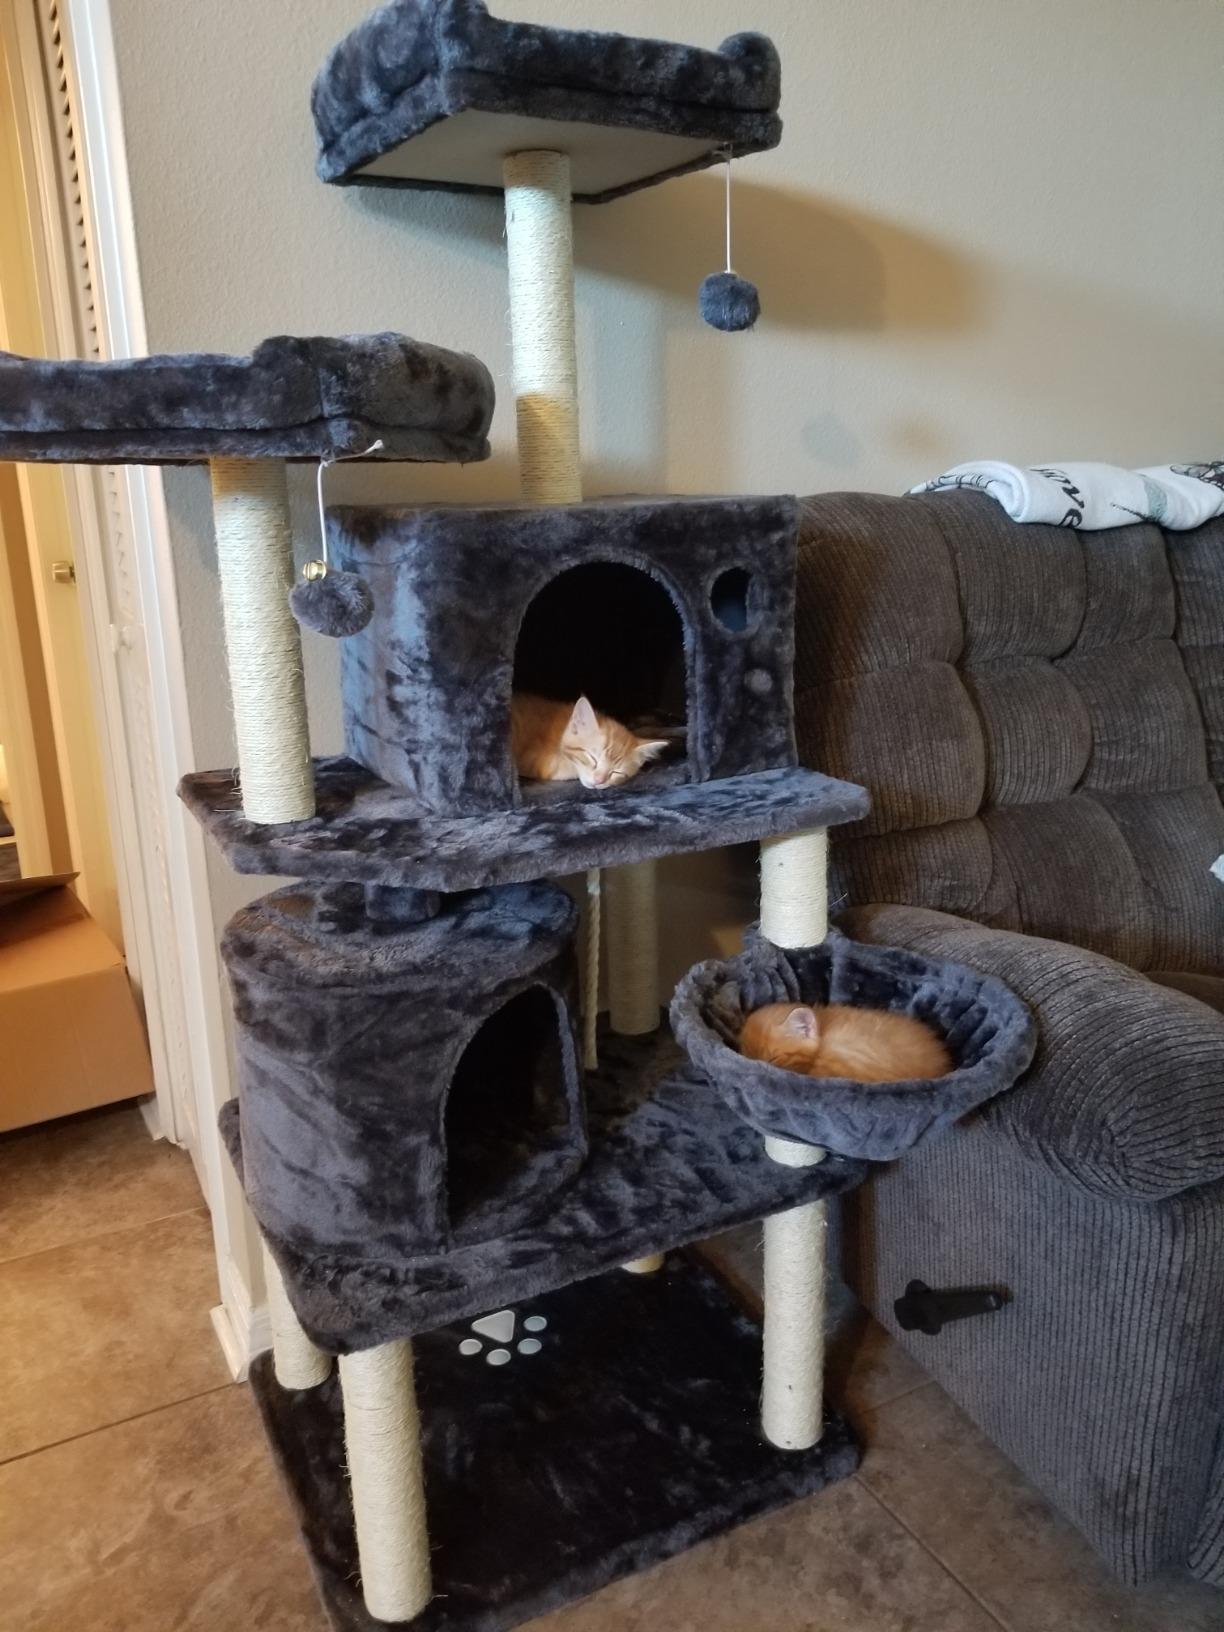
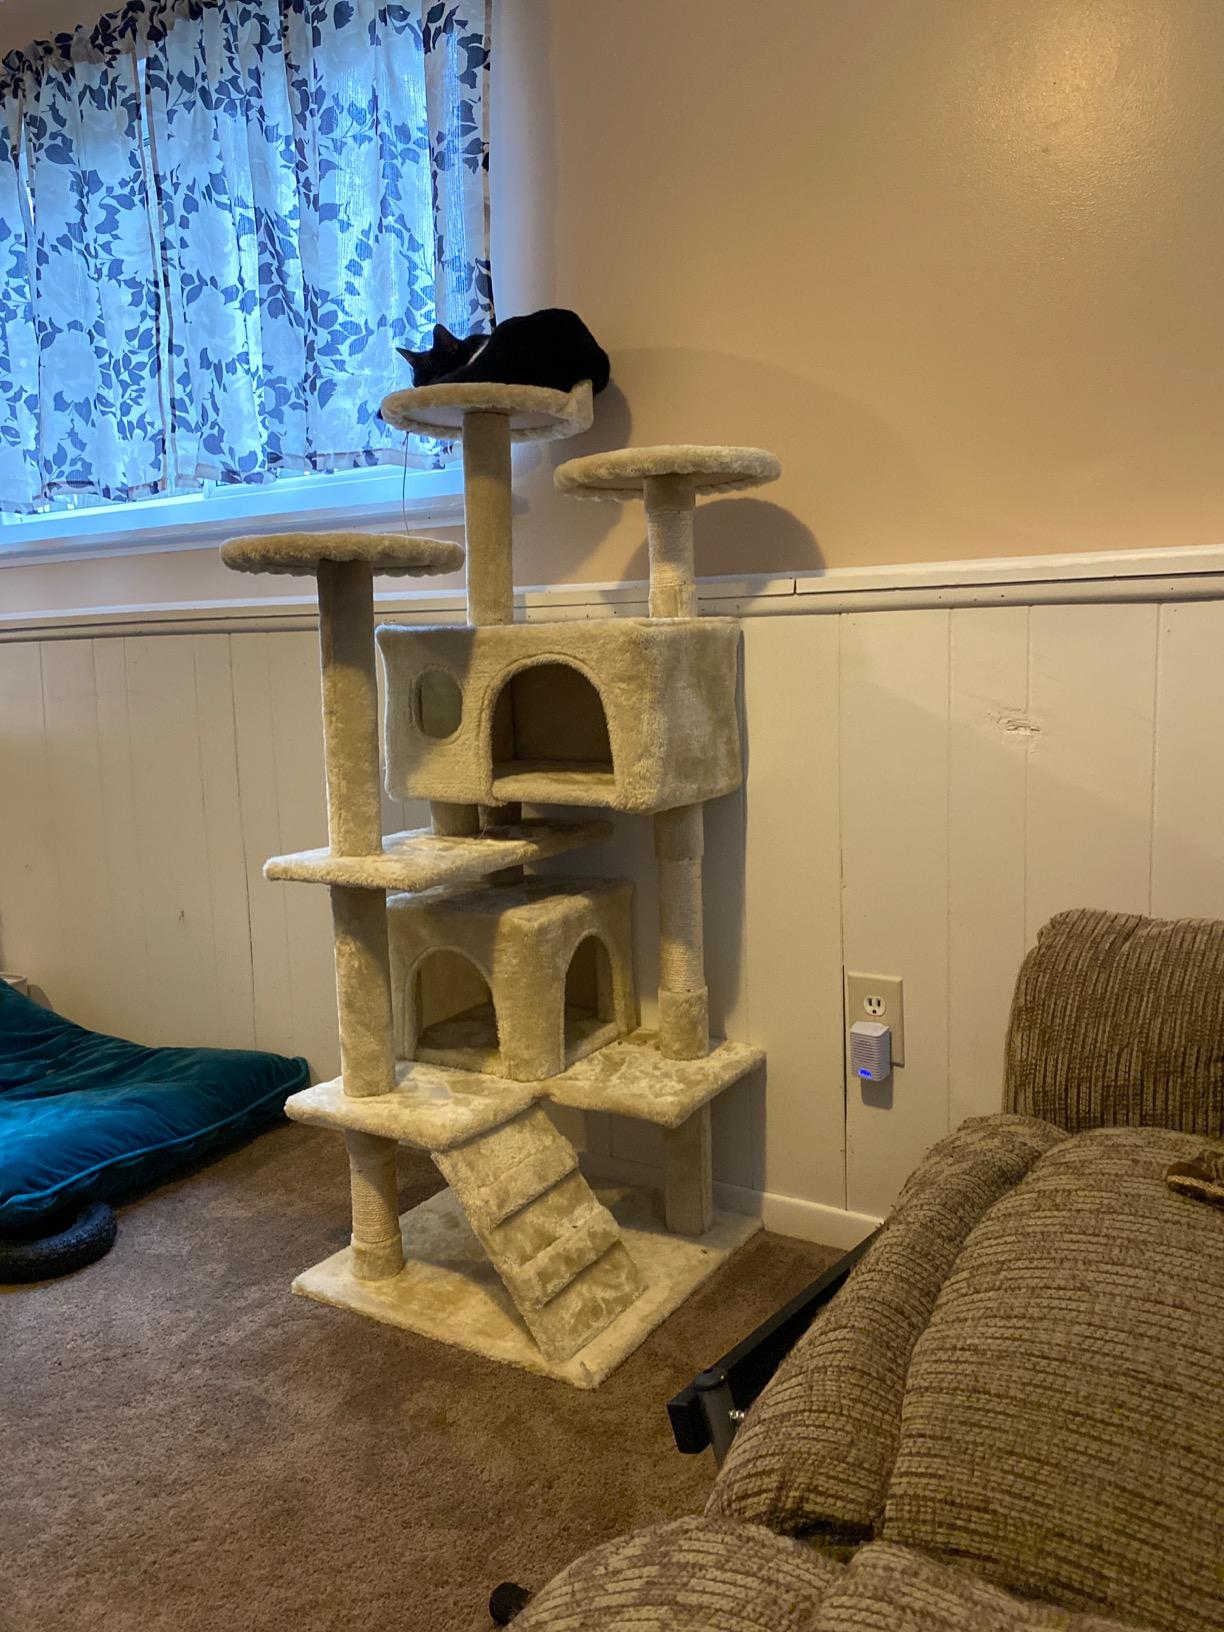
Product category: items_cat tree
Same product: no